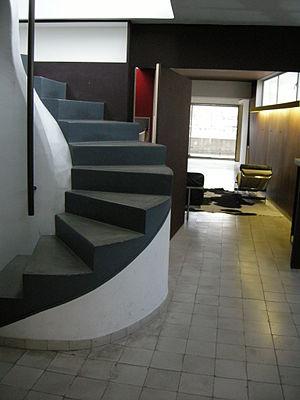
L'immeuble Molitor, aussi appelé immeuble 24 N.C, est un immeuble réalisé par Le Corbusier et Pierre Jeanneret, entre 1931 et 1934, à la limite des communes de Paris et de Boulogne-Billancourt en France. Le site est inscrit, avec 16 autres œuvres architecturales de Le Corbusier, sur la liste du patrimoine mondial de l'UNESCO en 2016.